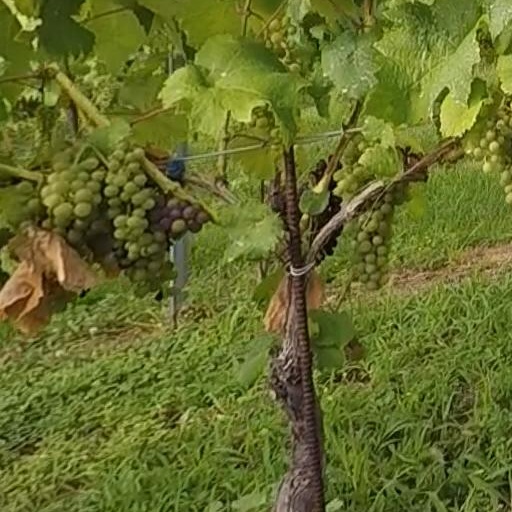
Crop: grape